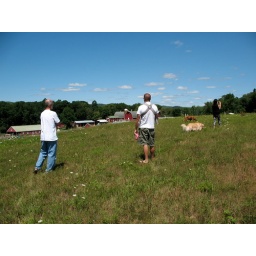
Walk in the field next to our house